Rush Hour (franchise)

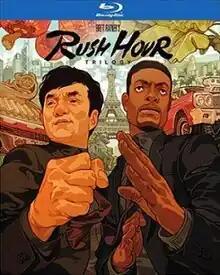
Blu-ray cover

The "Rush Hour" franchise is a series of American buddy cop action comedy films created by Ross LaManna and directed by Brett Ratner with both Jackie Chan and Chris Tucker in leading roles. All three films center around a pair of police detectives, Hong Kong Police Force (HKPF) Chief Inspector Lee (Chan) and Los Angeles Police Department (LAPD) Detective James Carter (Tucker), who go on their series of misadventures involving corrupt crime figures in Hong Kong and Los Angeles. The films incorporate elements of martial arts, humor involving fish out of water situations and East-West culture shock, and the buddy cop subgenre. The films were released theatrically from 1998 to 2007, attaining commercial success, but critical reception was mixed.